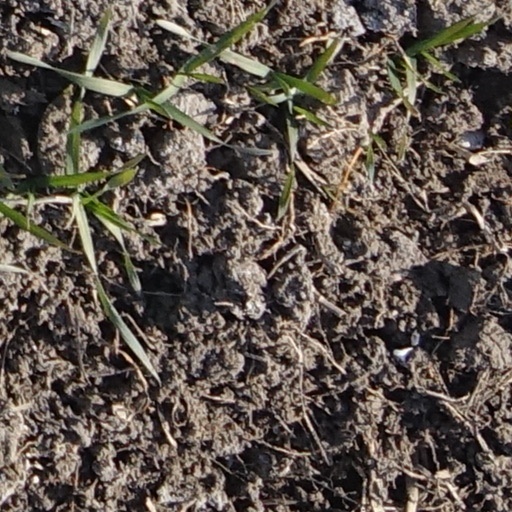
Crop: wheat